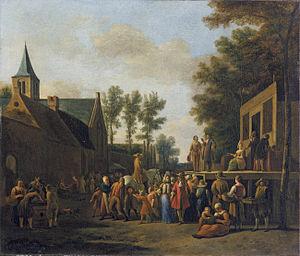
Le théâtre itinérant, ou théâtre ambulant, est une forme de théâtre qui procède à des tournées quotidiennes de plusieurs villes ou villages, ou pays.